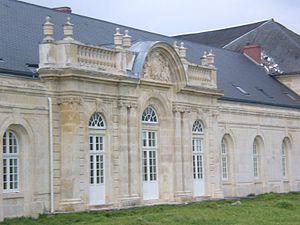
Détail de la façade des communs de l'ancien château de la Rochefoucauld
Le château de la Rochefoucauld était un château situé sur la commune de Liancourt dans le département de l'Oise, en région Hauts-de-France en France. Il ne subsiste actuellement que les communs du château. L'ensemble des communs fait l’objet d’une inscription au titre des monuments historiques depuis le 3 décembre 1930.